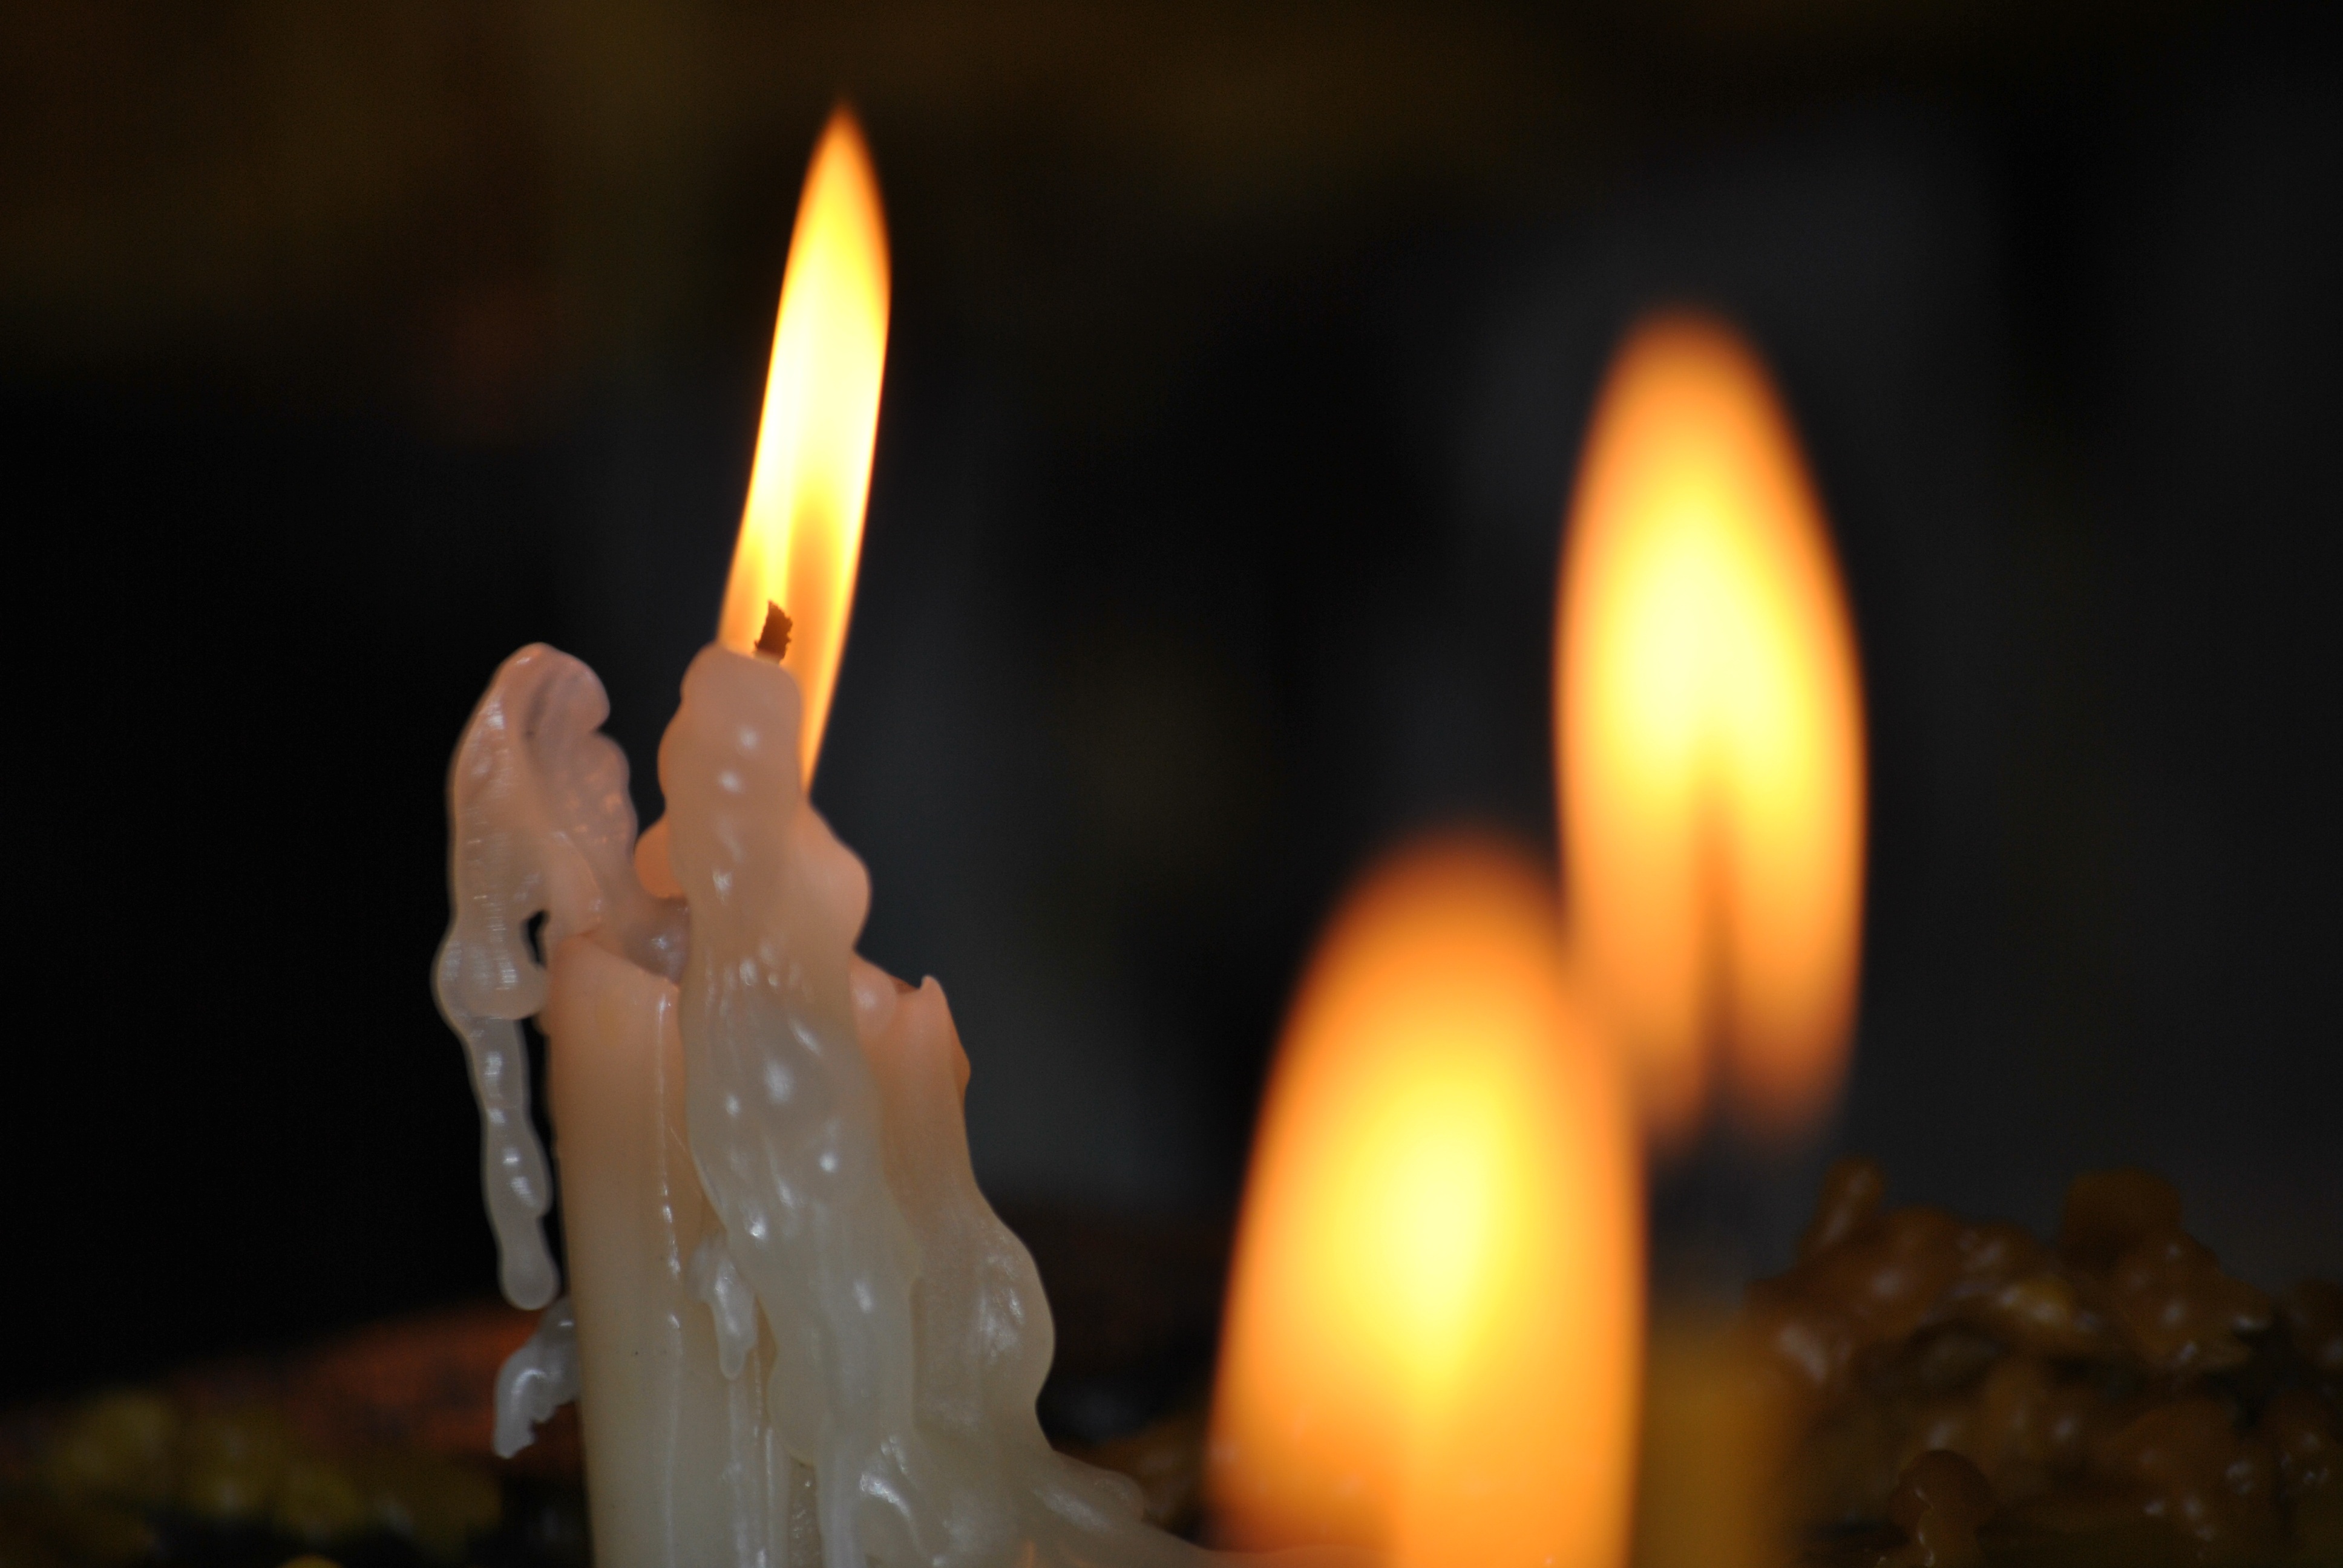
flame, fire, darkness, church, candle, lighting, decor, pray, christmas decoration, candles, sorrow, wax, easy